Thomas Ridpath

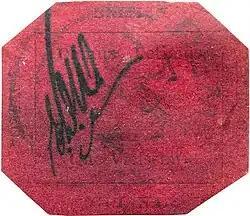
British Guiana 1856 1c magenta stamp

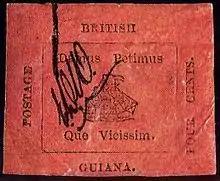
The design of the 1c stamp may be better seen in this image of the 4-cent stamp of the same issue

Ridpath began his career as a stamp dealer in the firm of Young and Stockall but went into business on his own account in 1877. He described himself in censuses as an "importer of foreign goods". He was active in informing the philatelic press of new stamps that they then reported in their columns. Trading from Liverpool's Church Street, he handled some of the greatest rarities in philately: